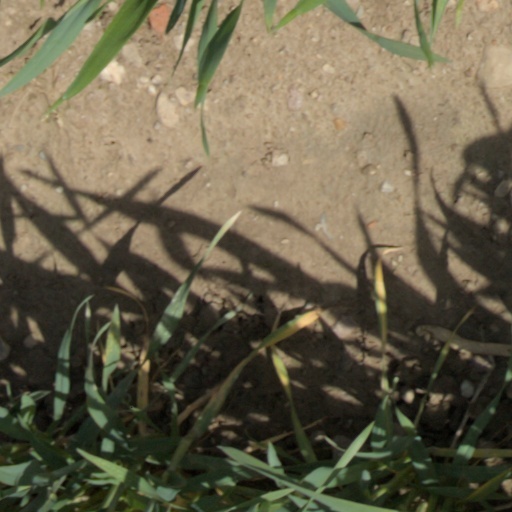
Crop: wheat